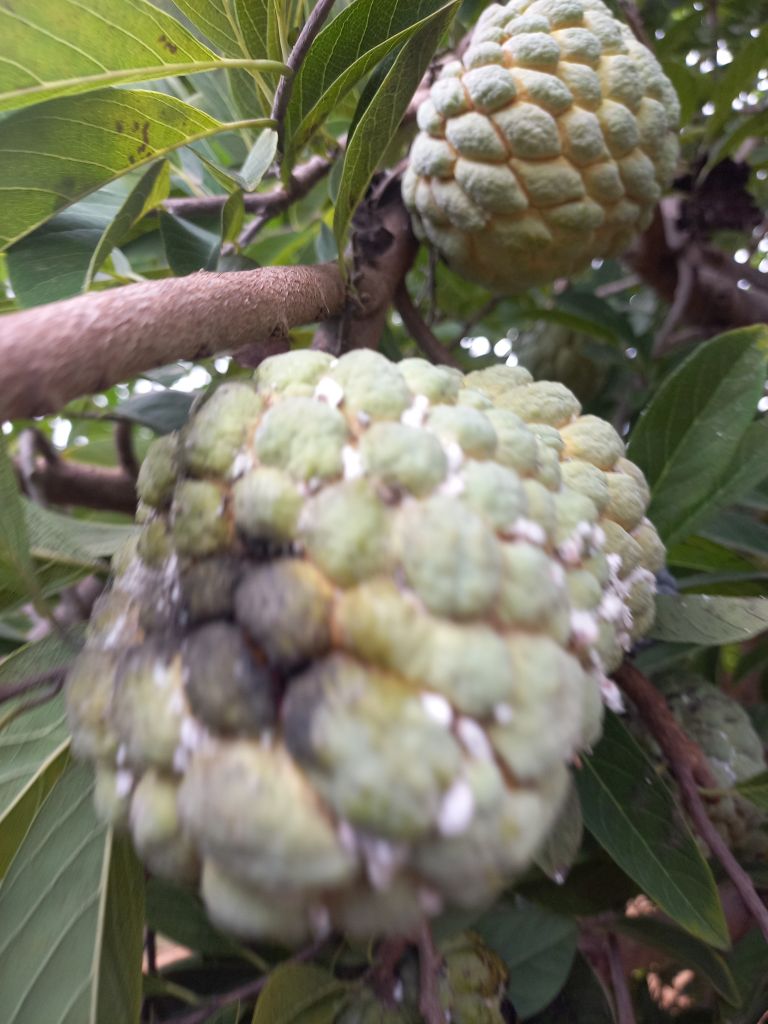
Disease label: Diplodia Rot